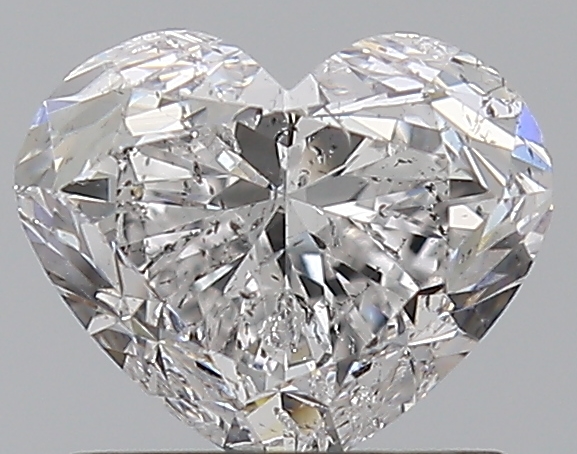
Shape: heart
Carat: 1
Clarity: SI2
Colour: E
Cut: GD
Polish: VG
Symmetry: VG
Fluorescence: N
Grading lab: IGI
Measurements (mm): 5.59 x 6.72 x 4.18